Gainsborough (horse)

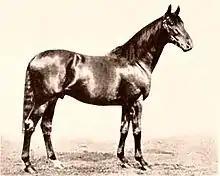

Gainsborough (1915–1945) was a British bred Thoroughbred racehorse who won the English Triple Crown in 1918 and became a superior sire.